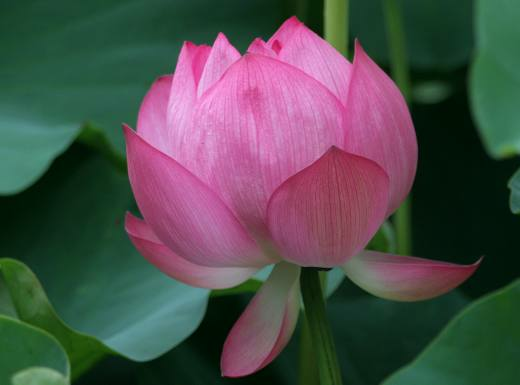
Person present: No